Pandal

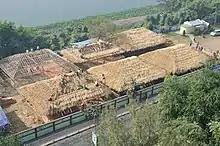
Temporary pandals being thatched in Kolkata

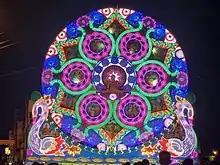
Vesak Thorana (Pandol) in Colombo, Sri Lanka

In Hinduism, a "pandal" is a temporary structure set up to usually venerate the god and goddess such as Ganesha during Ganesh Chaturthi, Krishna during Krishna Janmasthami or the Goddess Durga during Durga Puja, known as "puja pandal". Pandals are also used for nonreligious activities. For instance, these tents are put up during cultural programs.